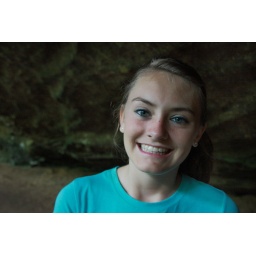
Amanda walking under the giant rocks of Old Man's Cave.